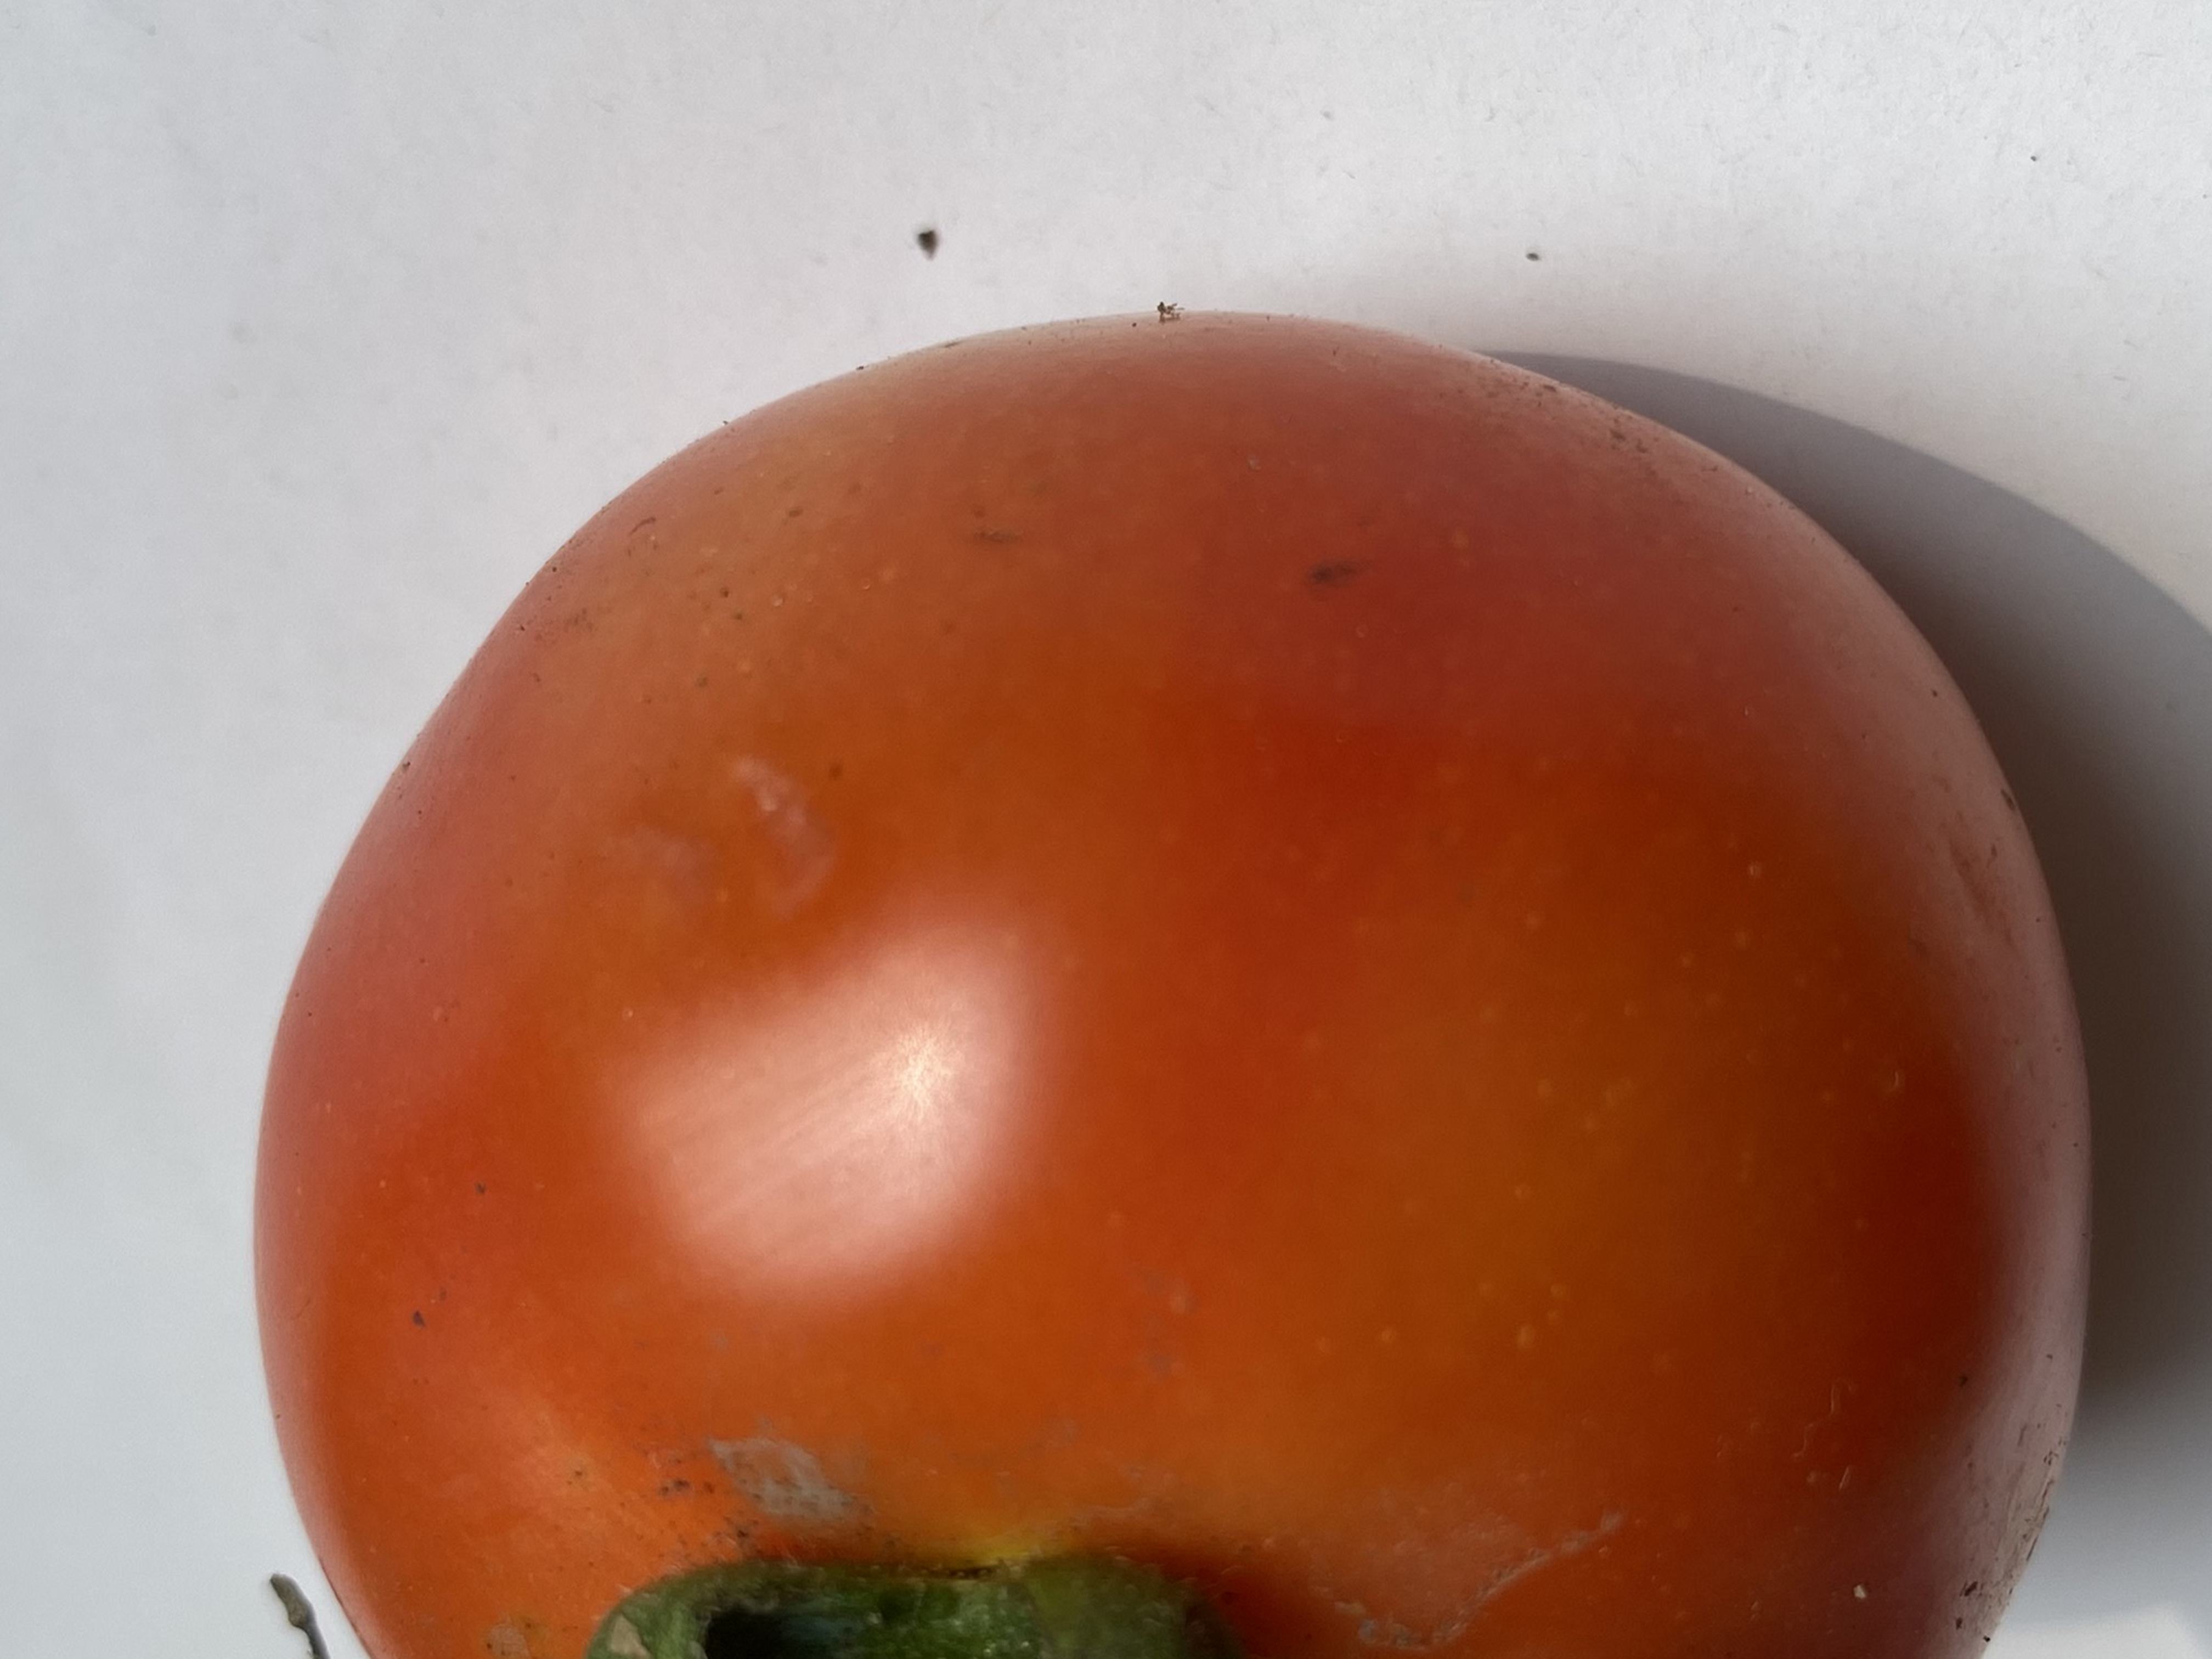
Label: Fresh